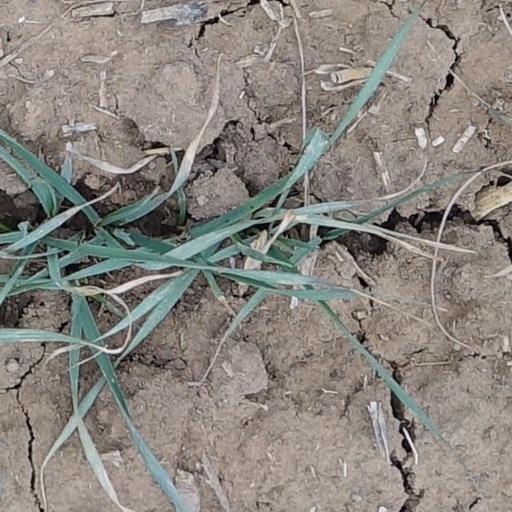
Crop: wheat